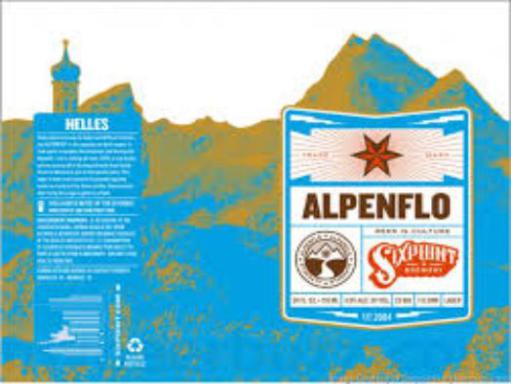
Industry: Food